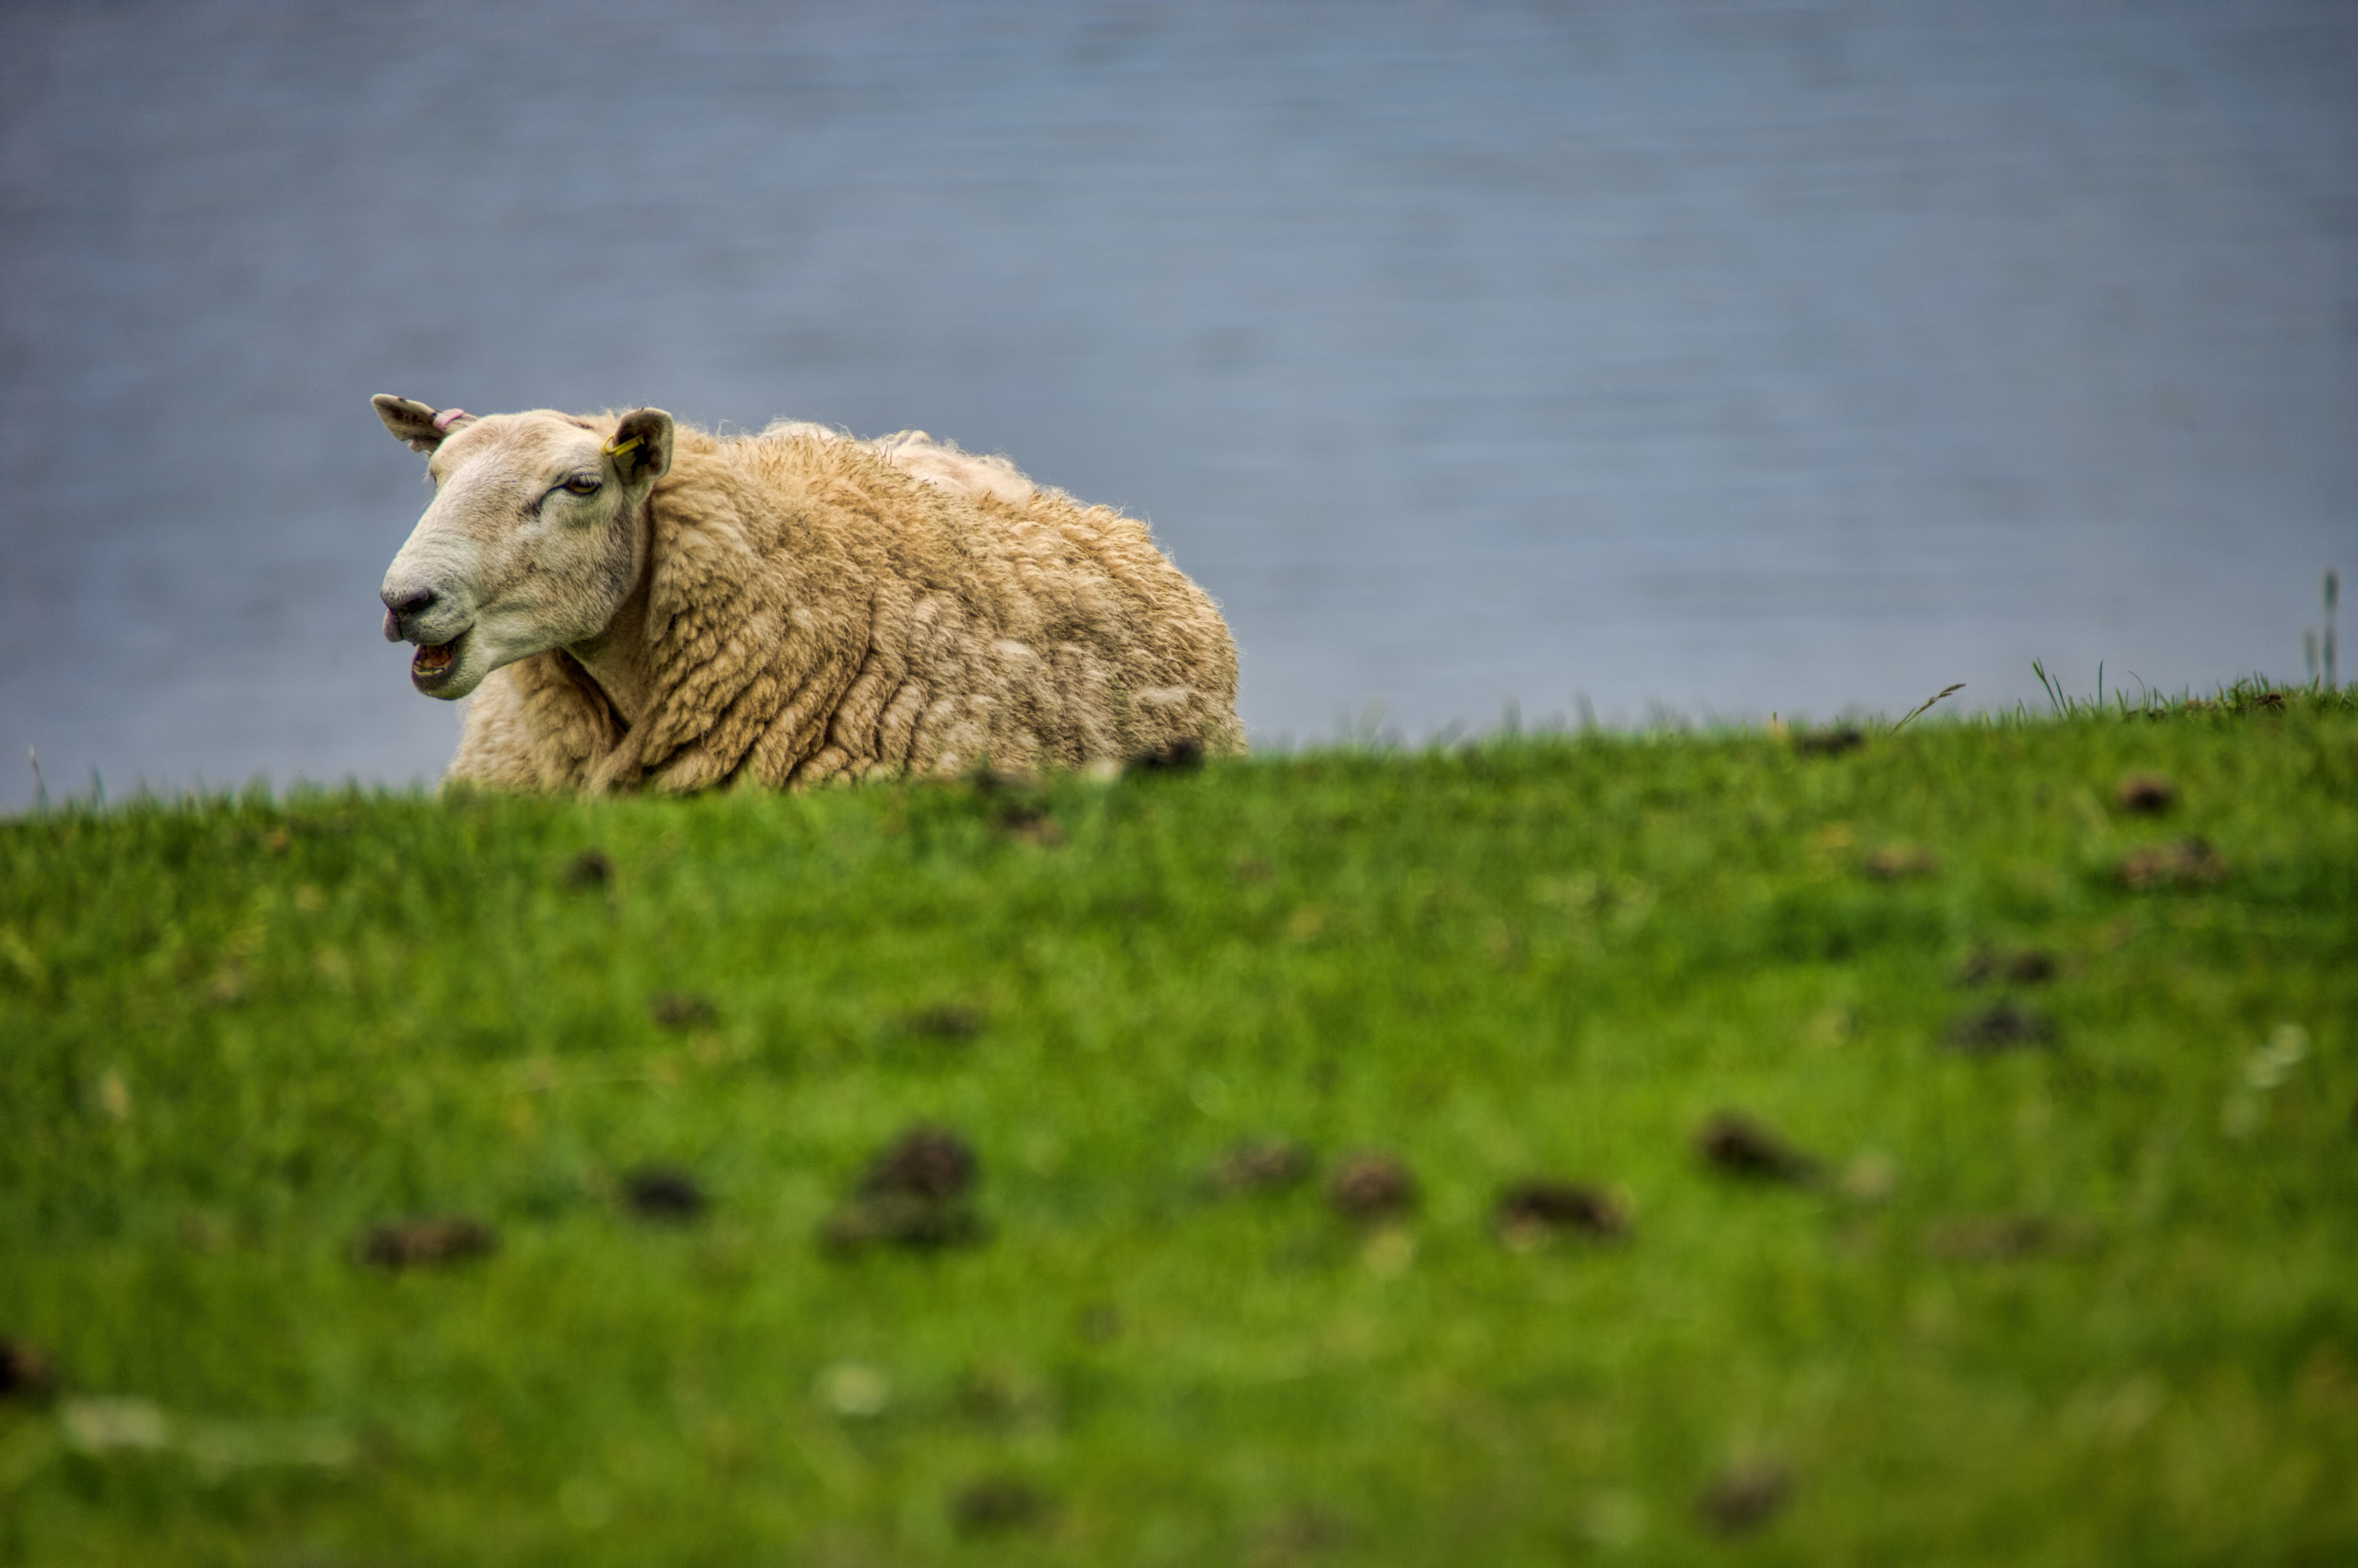
nature, grass, field, farm, meadow, prairie, wildlife, green, pasture, grazing, sheep, mammal, fauna, grassland, vertebrate, sheeps, habitat, ecosystem, skye, duirinish, waterstein, rural area, natural environment, cattle like mammal, cow goat family